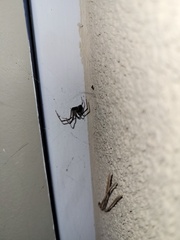
Species: Lactrodectus_hesperus